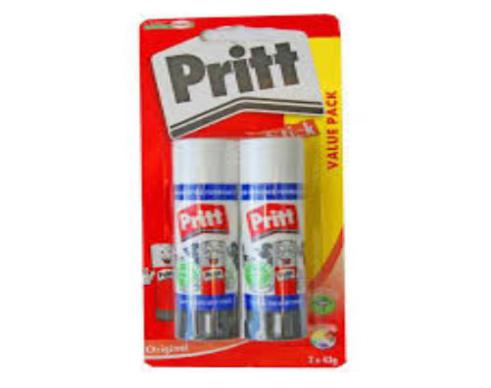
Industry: Necessities